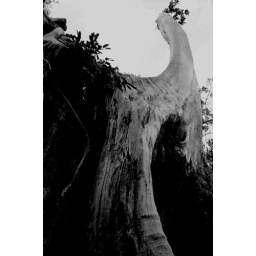
tree walking over wall